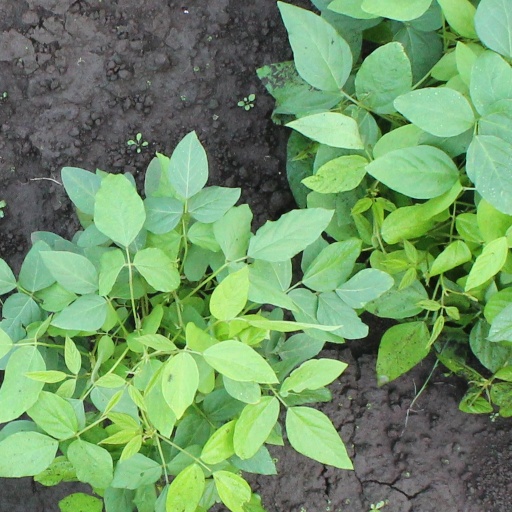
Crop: soybean